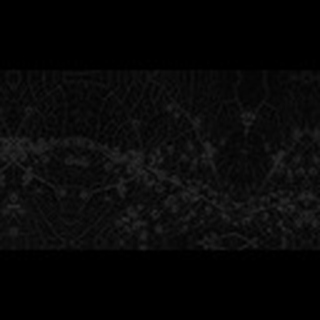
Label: cotton_aphids